Paraguayan cuisine

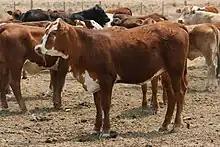
Paraguay has the second cattle herd per capita in the world, with 2.16 heads per inhabitant in 2022

In 1901, the first Hereford producers arrived, introduced by Carlos Pfannl in Puerto Fonciere. In 1918, the first Aberdeen Angus breeders arrived, and in 1930, the Paraguayan meat processing industry was already consolidating. The national livestock herd reached 3.7 million heads in 1940 and in 2012 it exceeded 13 million heads. According to the 2022 Livestock Census, Paraguay has 13.24 million heads of cow cattle, equivalent to 2.16 animals per inhabitant. The same census registered pig livestock in 1.8 million heads; horse livestock 255,439 heads; sheep livestock 476,955 heads; and 32 million heads of birds (rooster, chicken, and offspring).